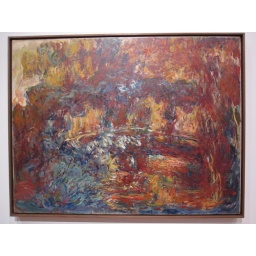
monet's bridge in red